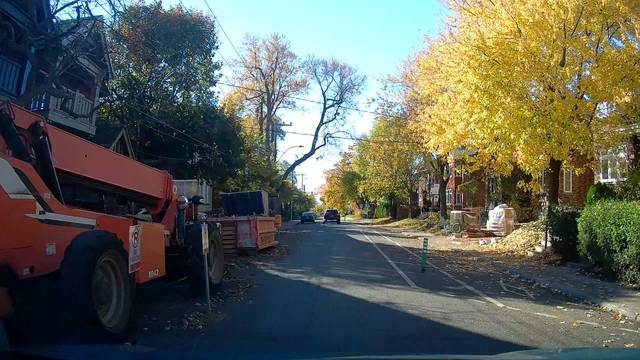
Region: Canada
Coordinates: 45.478, -73.612